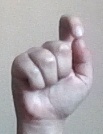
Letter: fa